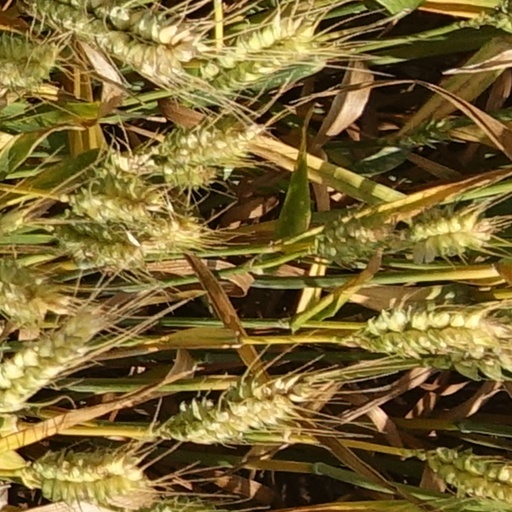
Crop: wheat